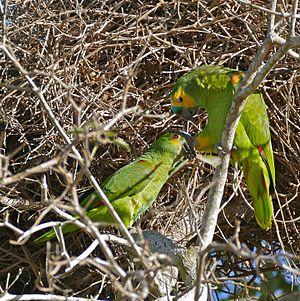
L'Amazone à front bleu est une espèce d'oiseaux de la famille des Psittacidae.